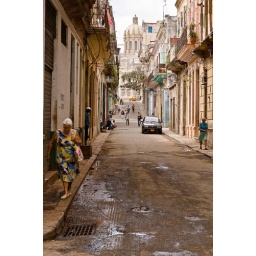
Another Old Havana street scene with the Capitol building in the background